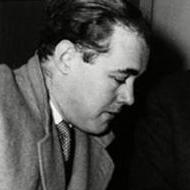
Age: 30